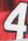
Number: 4